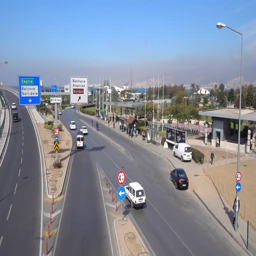
roads bus stop and the sea